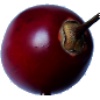
Label: tamarillo